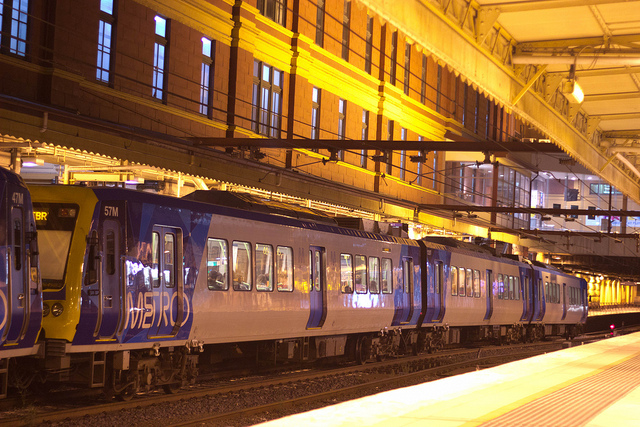
a long passenger train inside a train station

A metro train going past a station in a building

A set of train carts pulled into a station.

A train traveling through a train station with lots of windows.